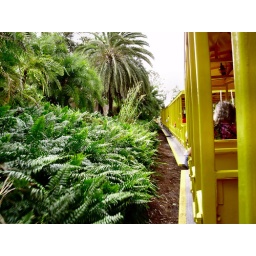
my yellow train goes around the bend